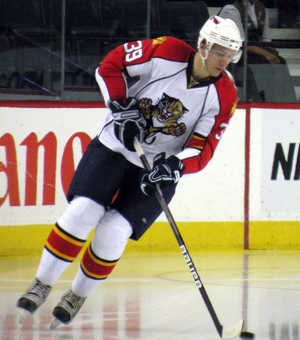
Keaton Ellerby est un joueur canadien de hockey sur glace. Il évolue au poste de défenseur.